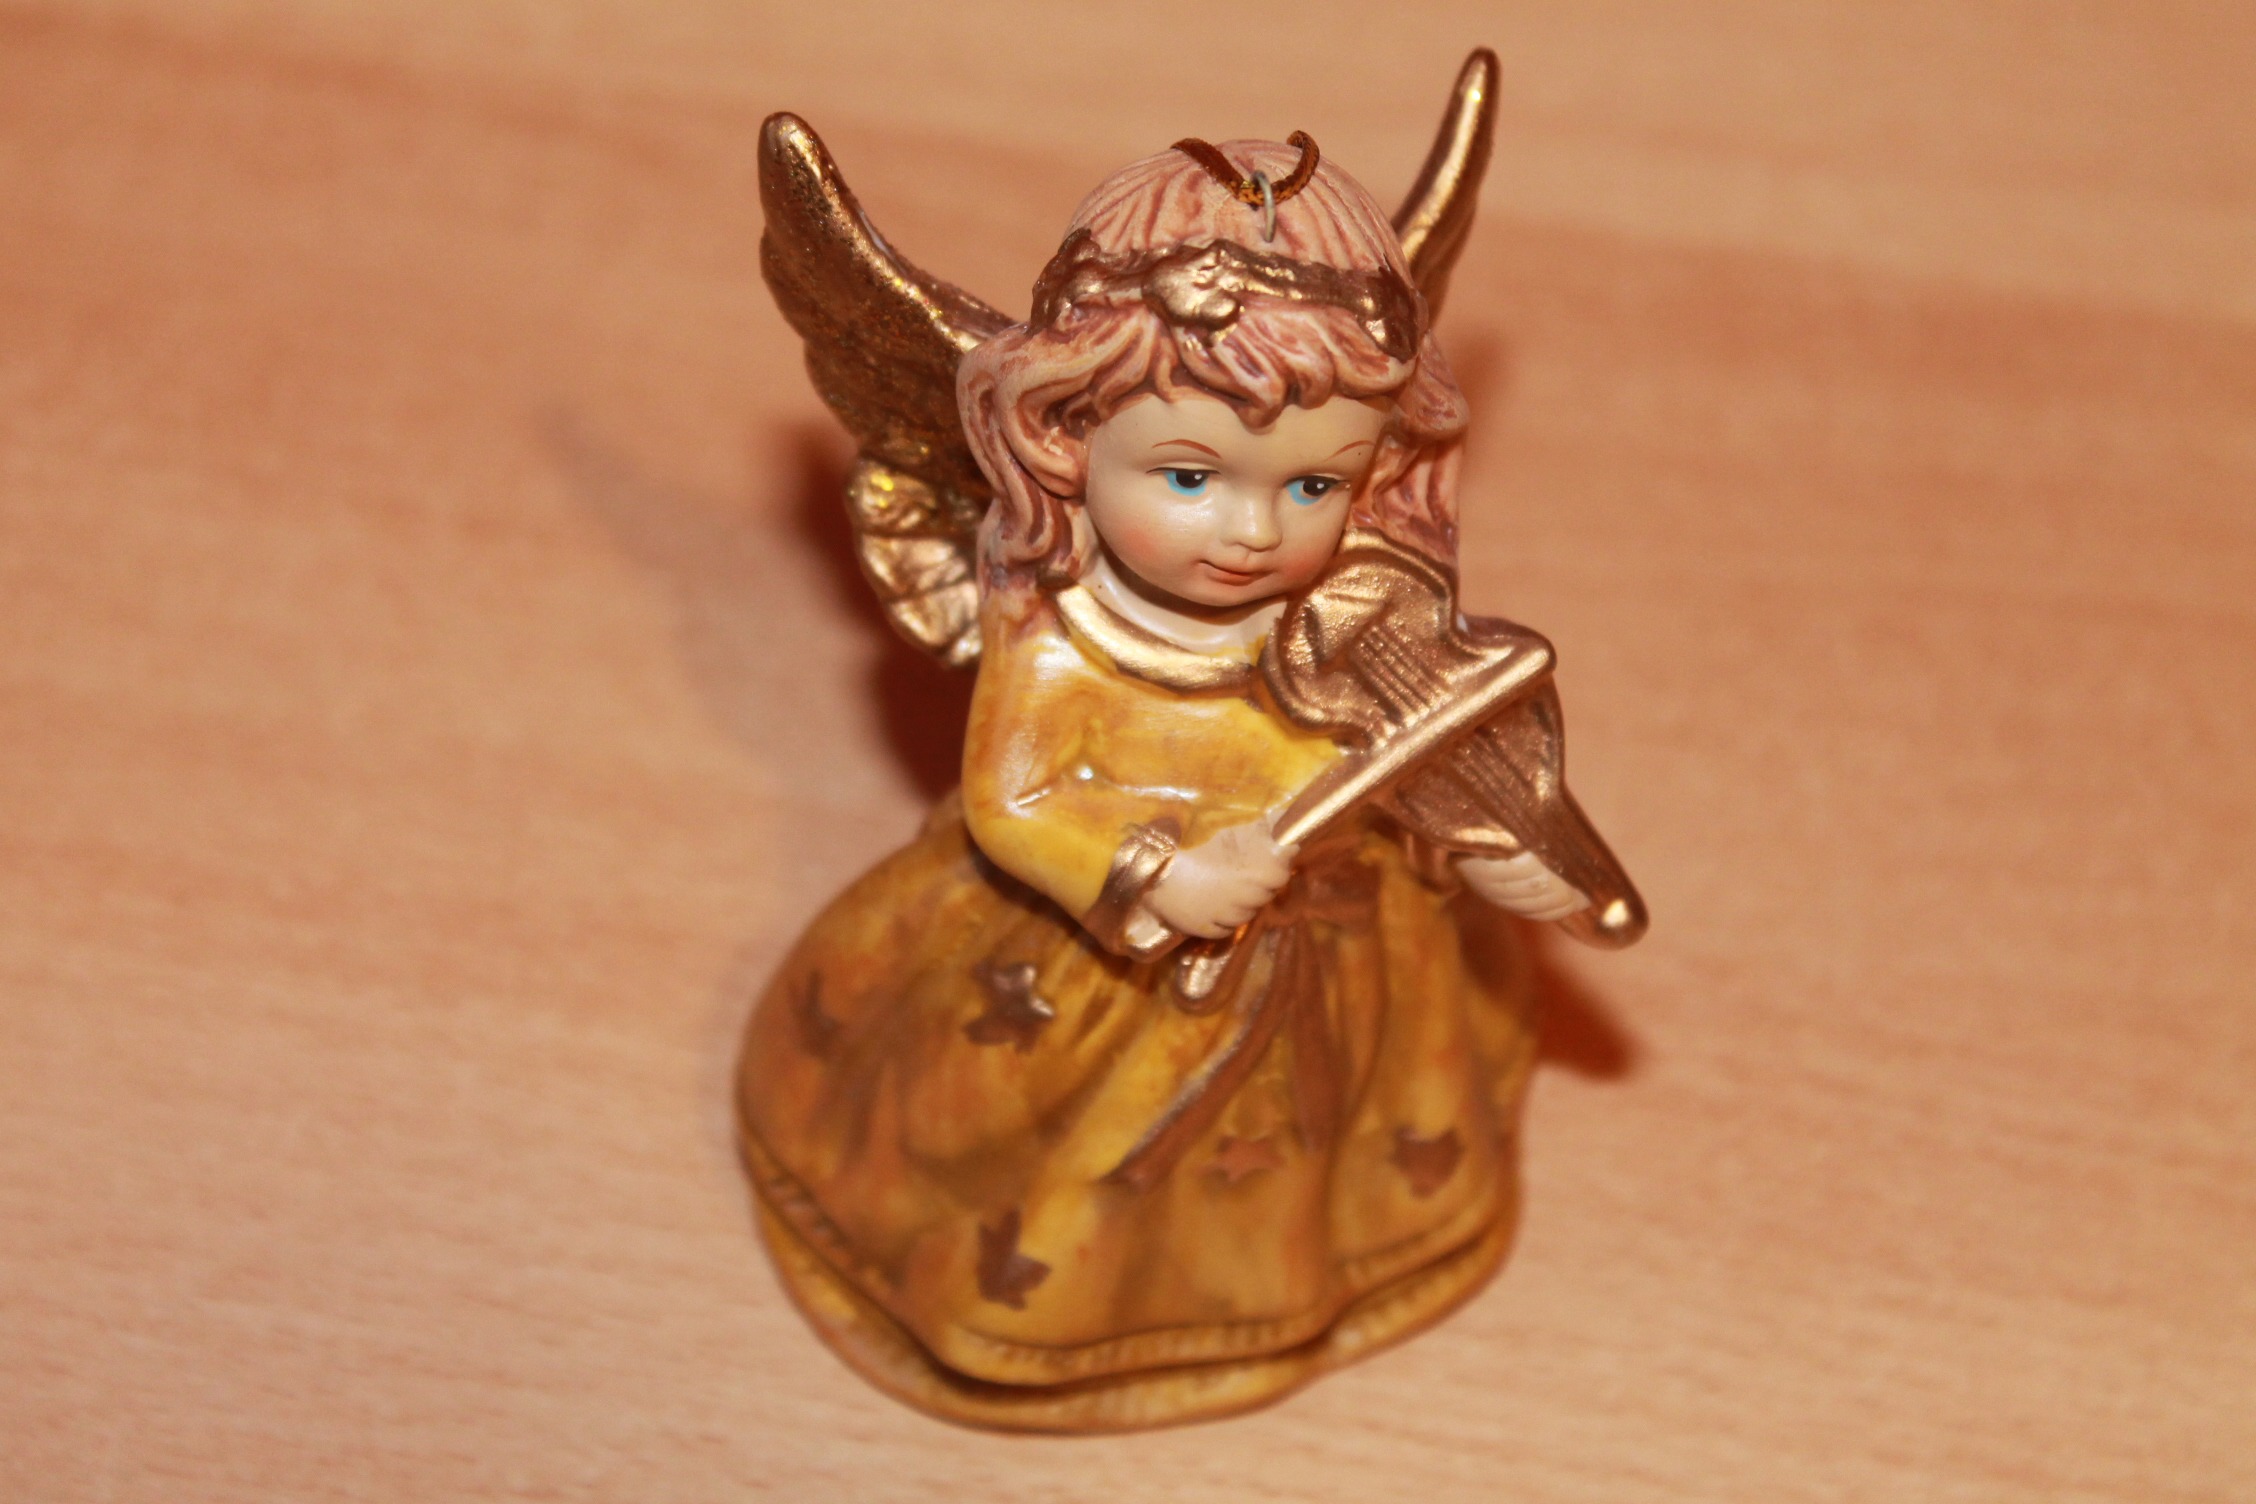
toy, deco, angel, figure, figurine